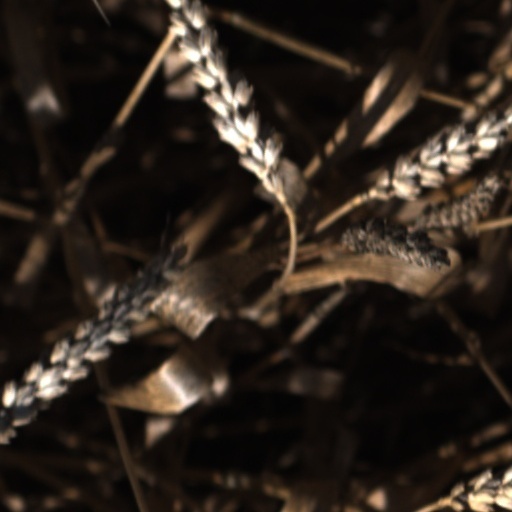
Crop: wheat